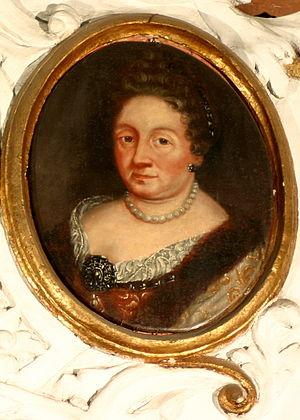
Zofia Czarnkowska Opalińska né le 12 mars 1660 et morte le 2 décembre 1701, est une aristocrate polonaise, la mère de Katarzyna Opalińska, reine de Pologne, et une des grands-mères de Maria Leszczyńska 1725–1768) et d'Anna Leszczyńska.